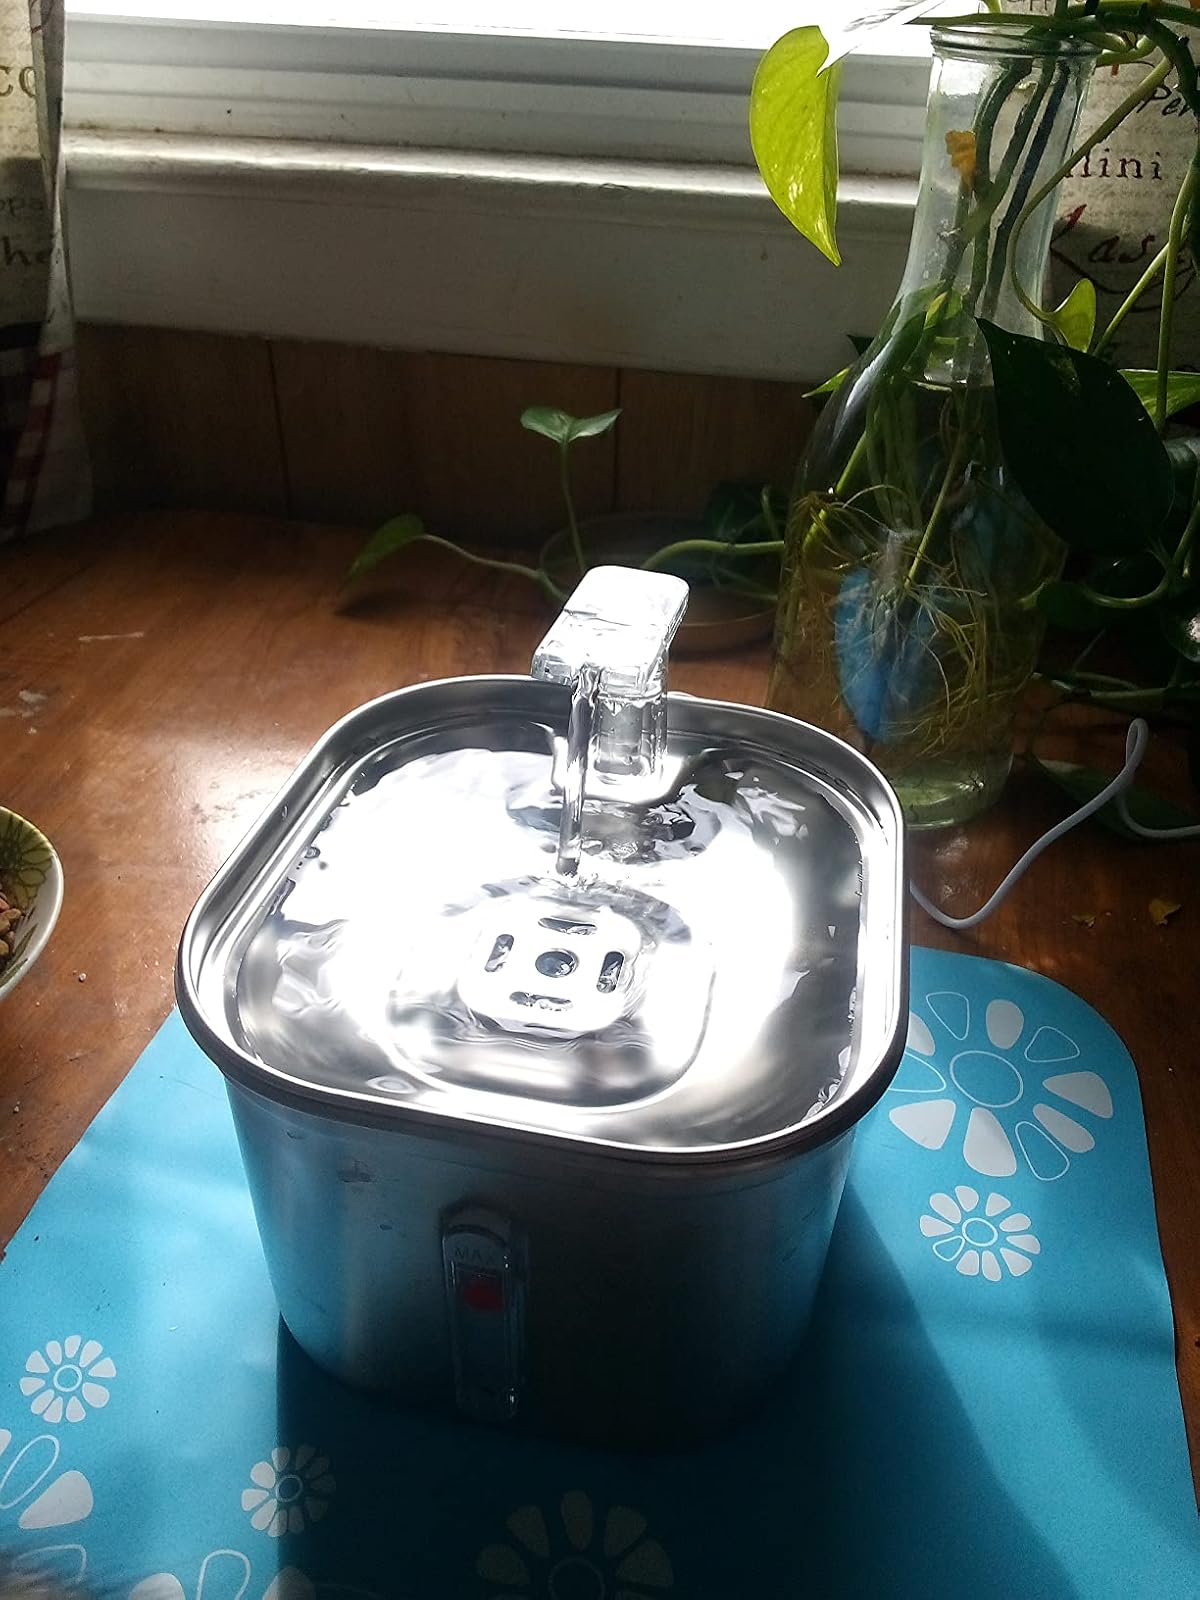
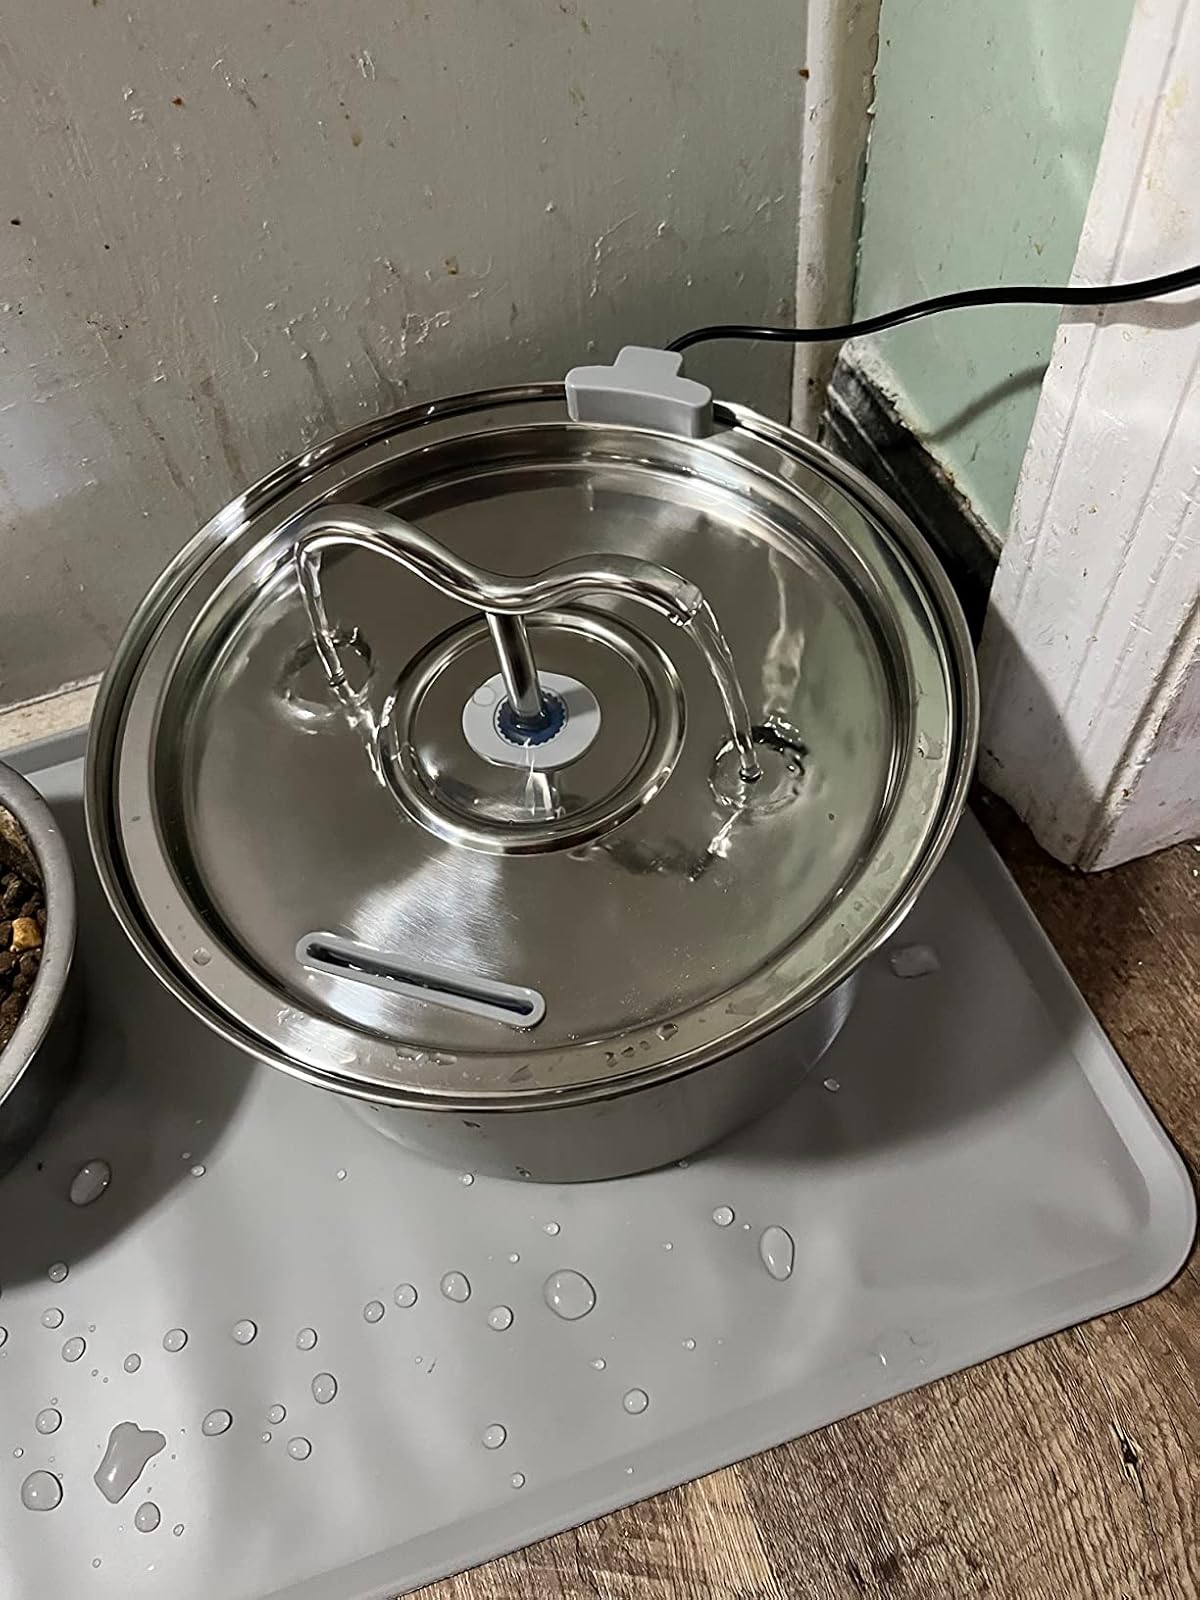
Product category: items_bowl
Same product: no